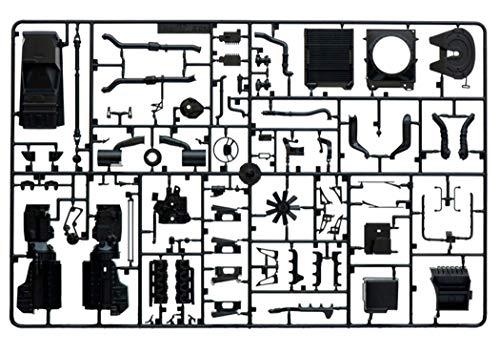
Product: Italeri 3930 1:24 - Scania R730 Streamline - Chimera
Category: Toys & Games | Toy Figures & Playsets | Playsets & Vehicles
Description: Scania R730 Streamline.
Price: $53.40
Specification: ProductDimensions:24.7x0.1x0.1inches|ItemWeight:8.5ounces|ShippingWeight:1.94pounds(Viewshippingratesandpolicies)|ASIN:B072R68KJR|Itemmodelnumber:3930|Manufacturerrecommendedage:10yearsandup